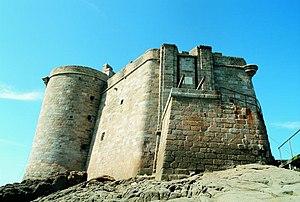
Vue du fort du Taureau à marée basse.
Le château du Taureau est situé dans la commune de Plouezoc'h à l'entrée de la baie de Morlaix dans le Finistère. Il est proche de Carantec. Il a été classé monument historique par arrêté du 29 juillet 1914.